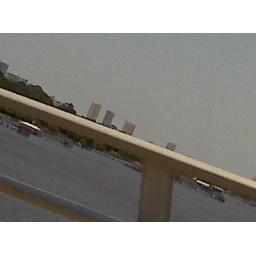
Riding across a TALL bridge in route to the beach :)